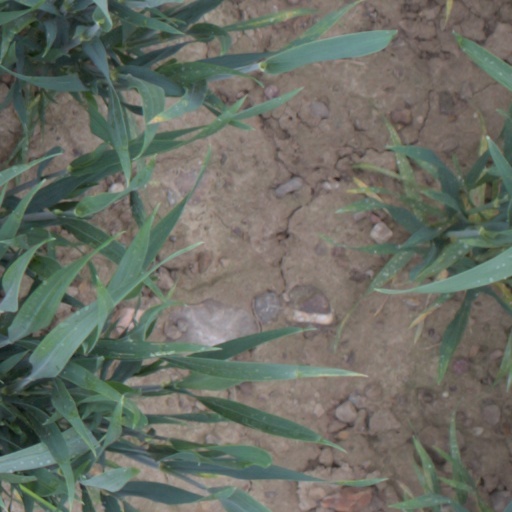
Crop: wheat